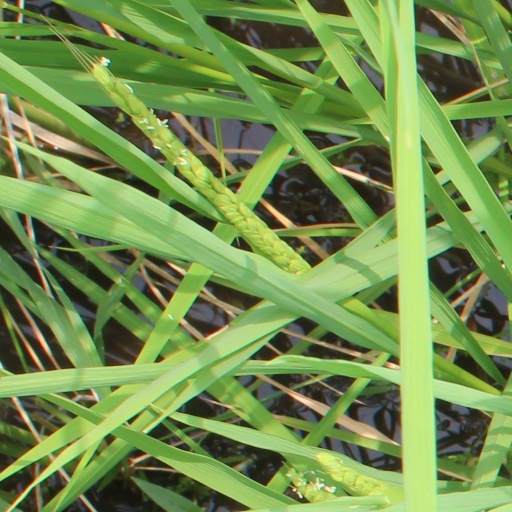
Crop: rice